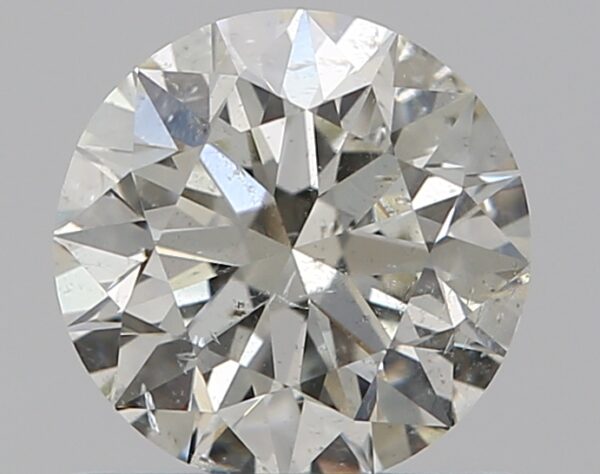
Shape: round
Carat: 0.72
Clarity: I1
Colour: K
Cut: EX
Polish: EX
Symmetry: EX
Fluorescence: N
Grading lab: GIA
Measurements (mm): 5.7 x 5.73 x 3.57